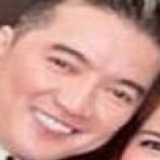
ca sĩ Đàm Vĩnh Hưng